Afghans in Germany

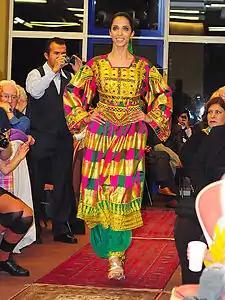
German Afghan model Zohre Esmaeli in traditional Afghan clothing during a charity event

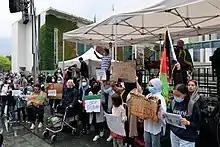
Afghans in Berlin demonstrating for solidarity with the people of Afghanistan after the 2021 Fall of Kabul

Many of the early Afghan migrants were well-educated and professionally trained in Afghanistan, however they found difficulties finding work in their professional fields. Over years the backgrounds of the migrants have become more diverse, and the more recent ones tend to be less educated or professionally trained by comparison.